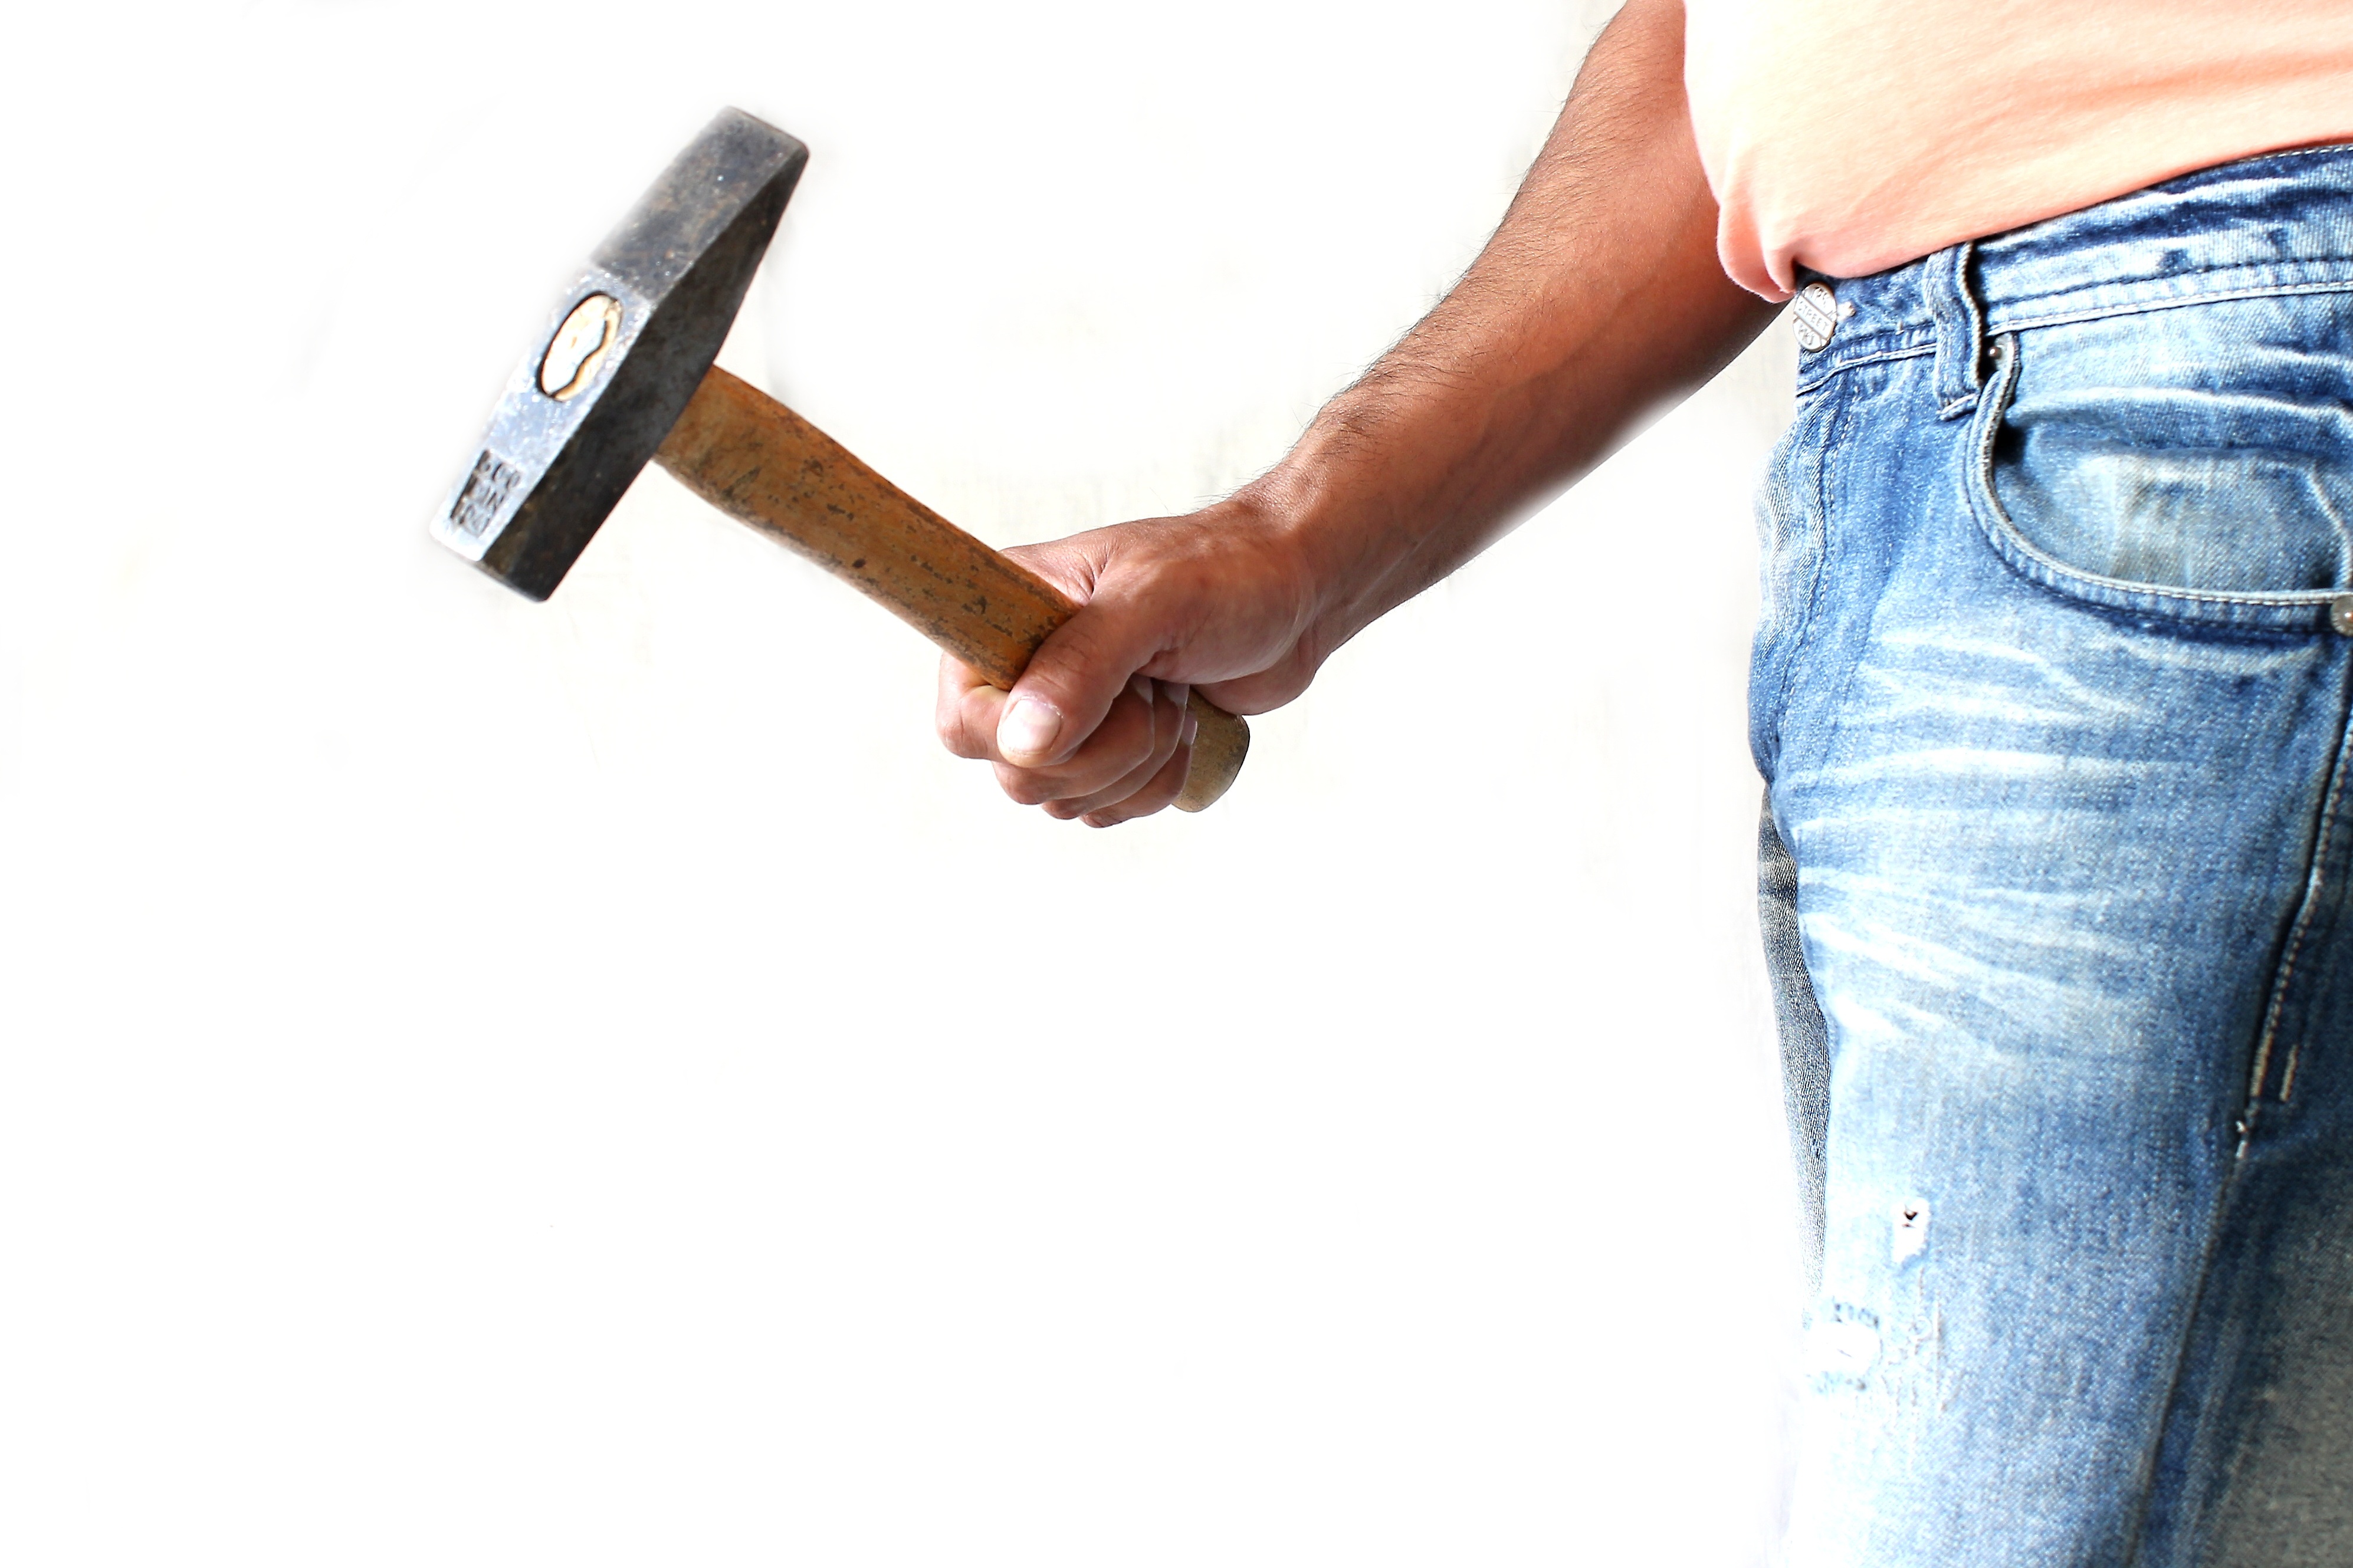
work, hand, man, people, white, driving, isolated, stone, tool, leg, finger, hammer, arm, human body, caucasian, one, background, happy, adult, employee, structural, overalls, sledge, chisel, sledgehammer, younge